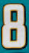
Number: 8